Richard Shepherd

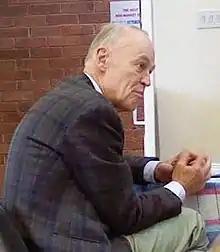
At Silver Street Methodist Church in Brownhills, 2007

Sir Richard Charles Scrimgeour Shepherd (6 December 1942 – 19 February 2022) was a British politician who was Member of Parliament for Aldridge-Brownhills from 1979 to 2015. A Eurosceptic, Shepherd was one of the Maastricht Rebels that had the whip withdrawn over opposition to Prime Minister John Major's legislation on the European Union. Shepherd was also a libertarian Conservative, and had a three line whip imposed against him by Margaret Thatcher when he introduced an amendment to loosen the Official Secrets Act 1911.